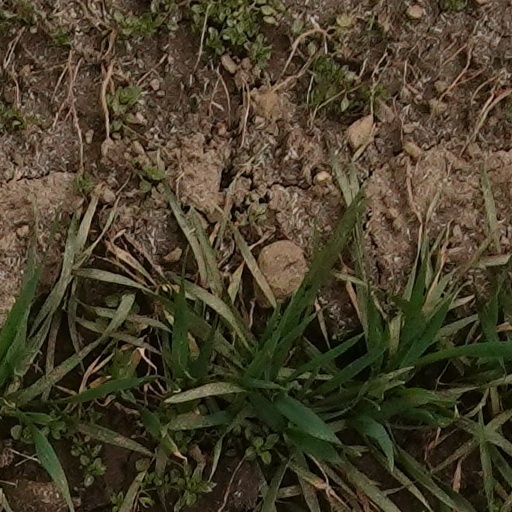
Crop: wheat